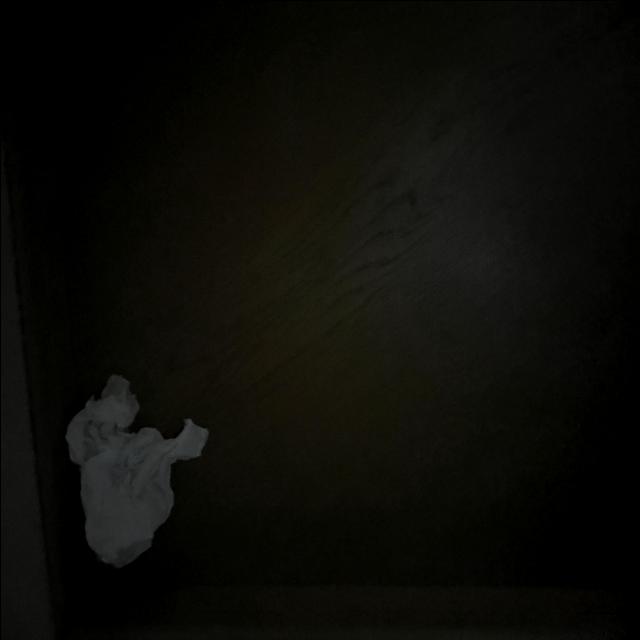
Label: tissues